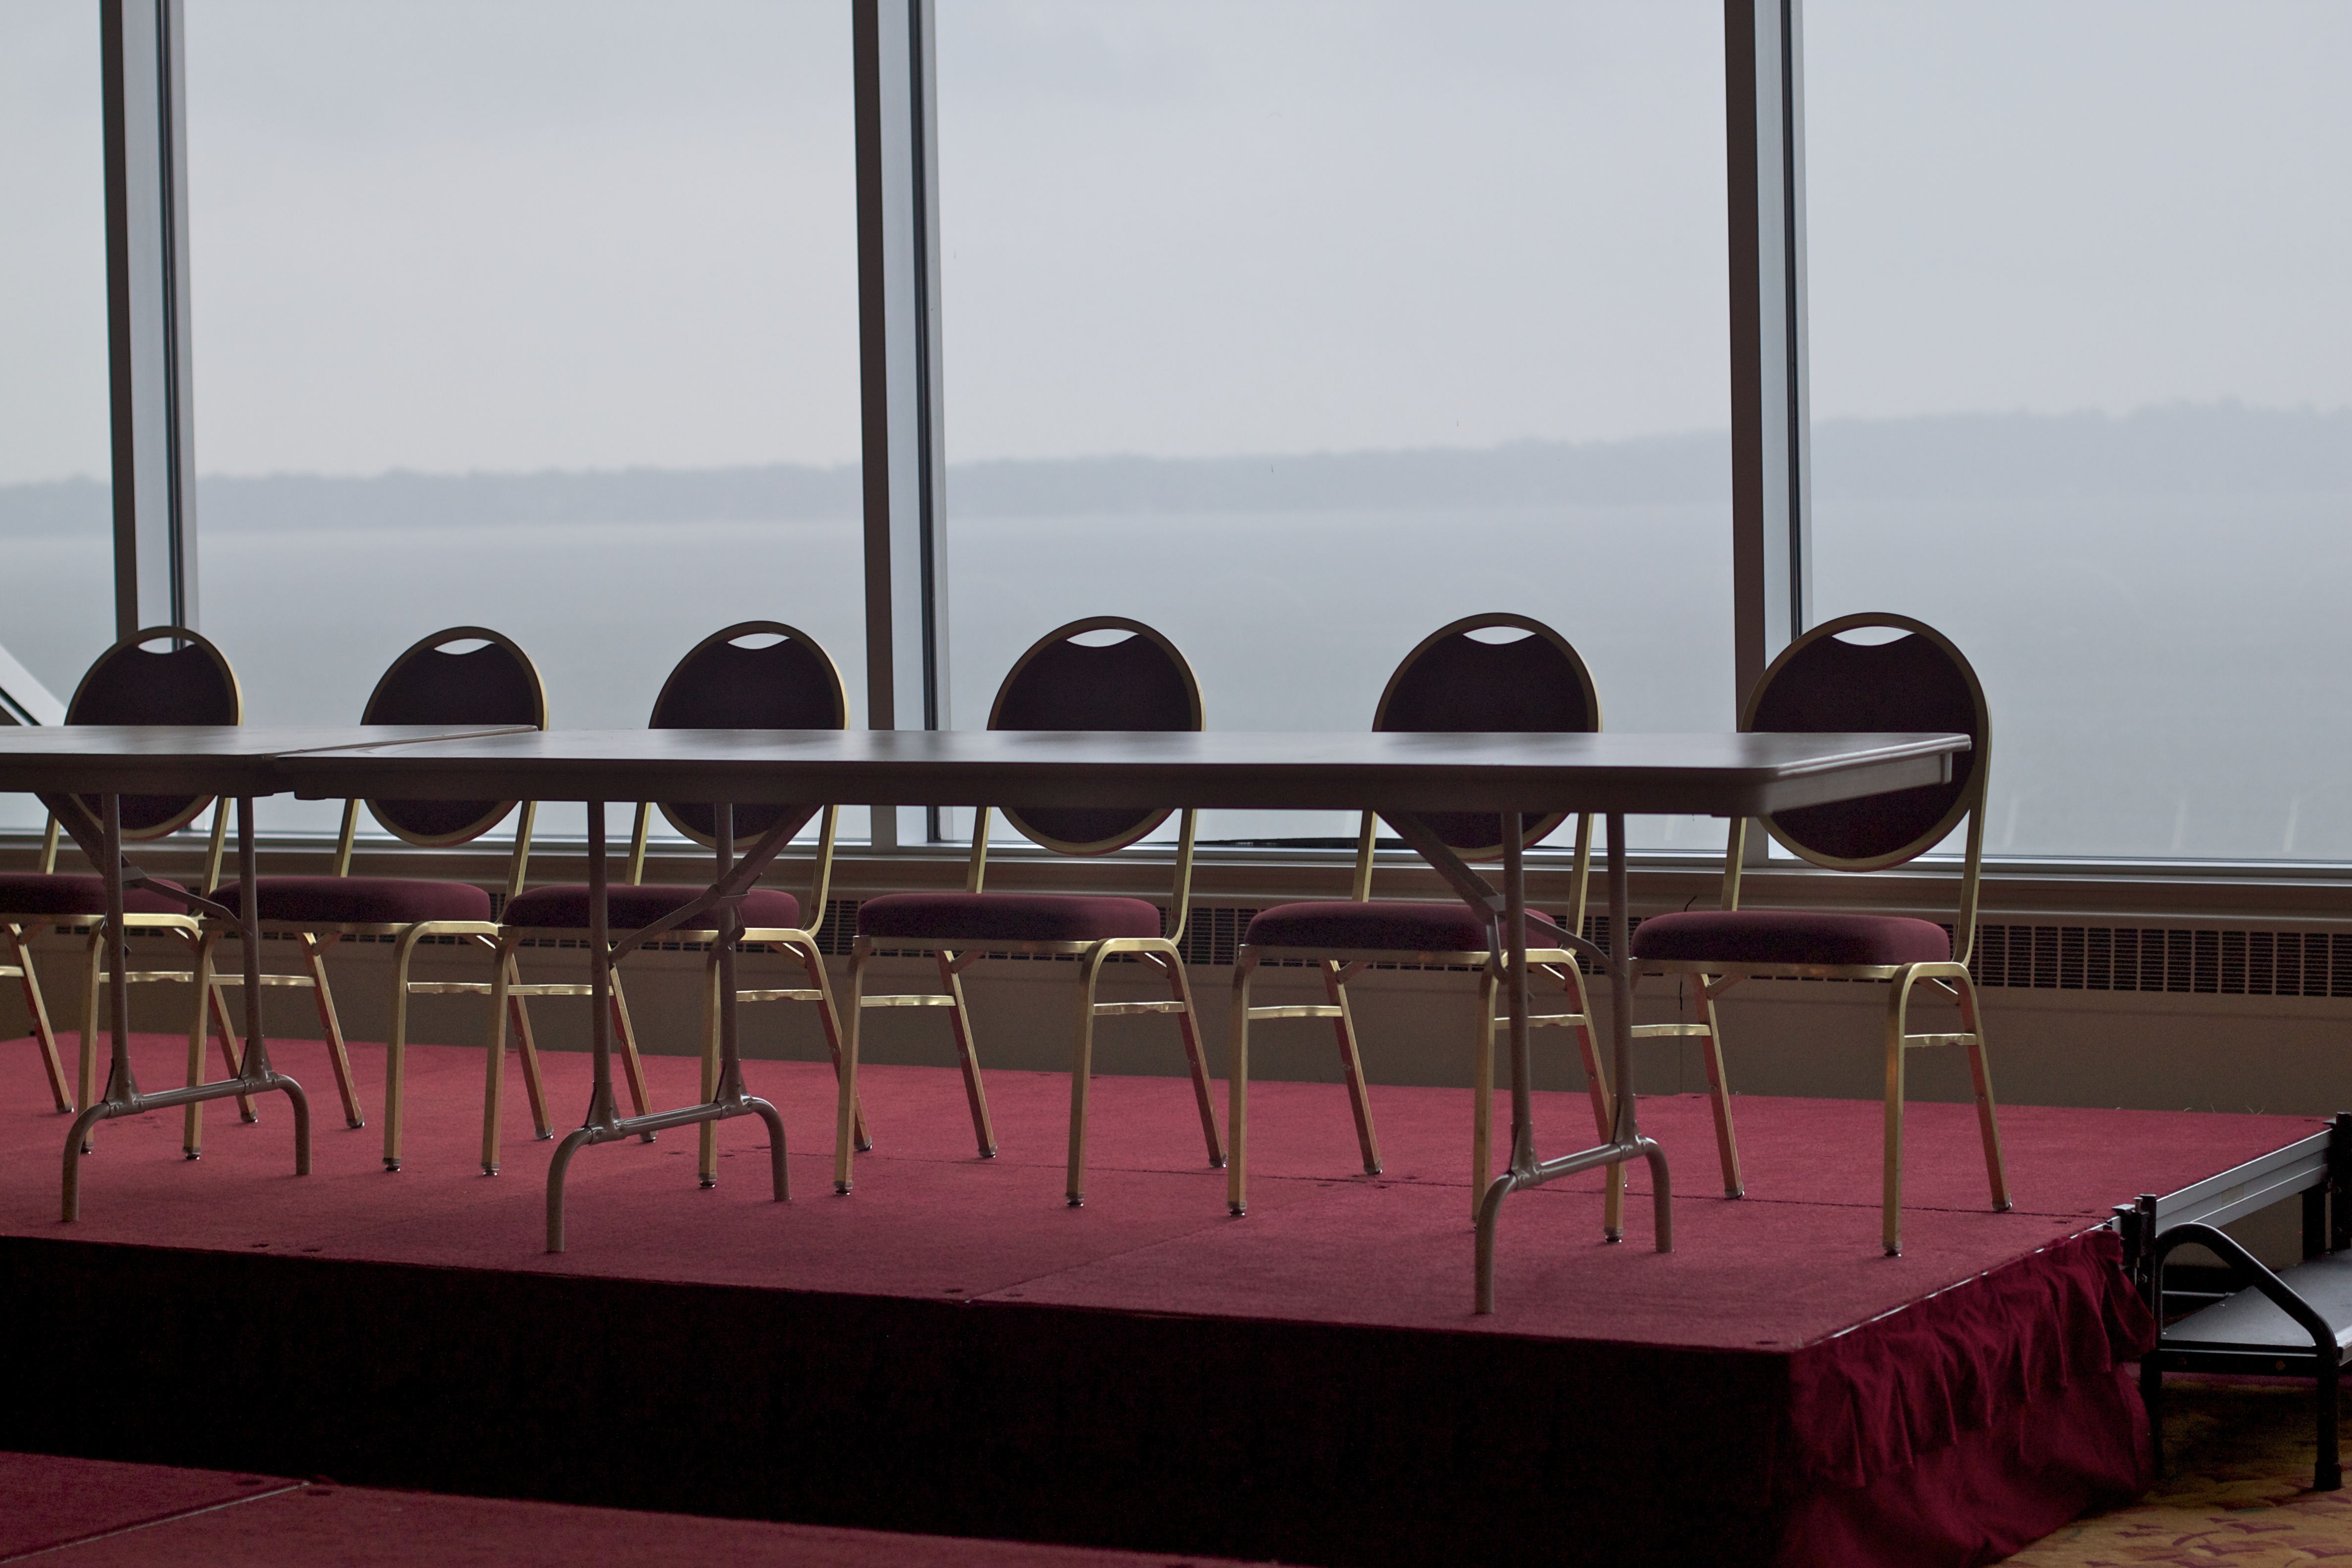
wood, vehicle, furniture, shape, nmc, madison, nmc2011